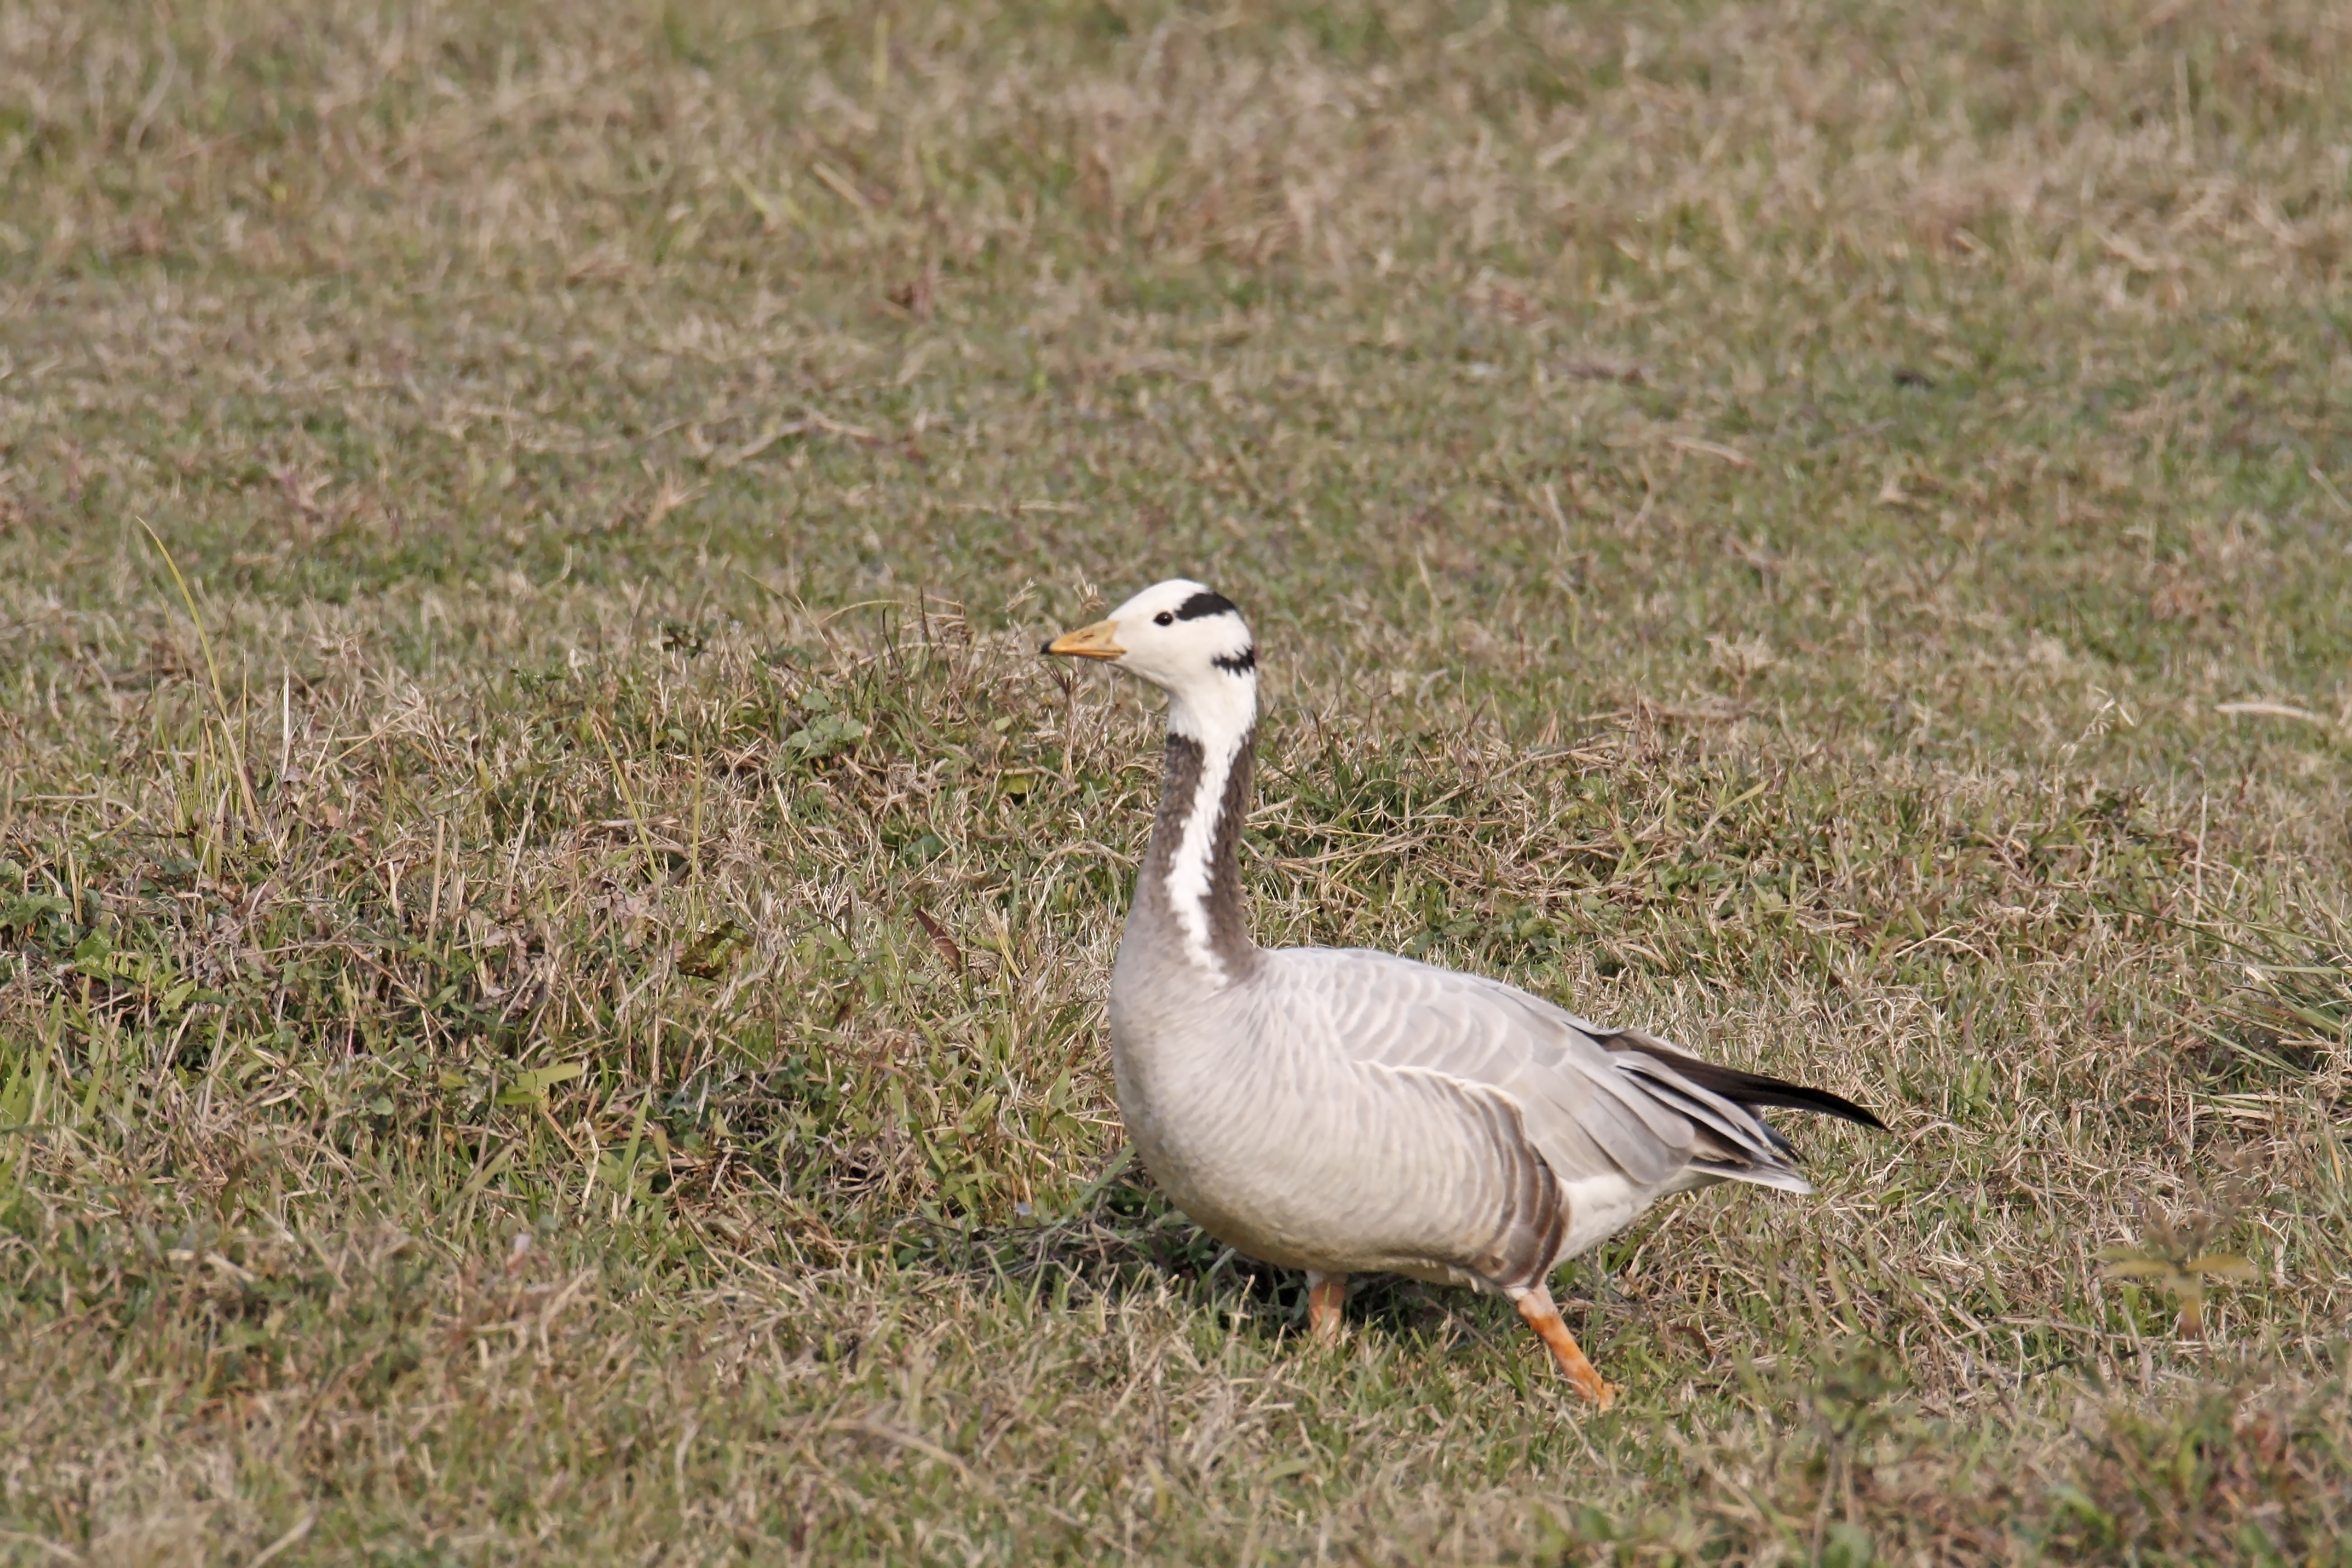
bird, eyes, color, stripes, tail, ecoregion, beak, plant, waterfowl, ducks, geese and swans, grass, feather, grassland, wing, grass family, meadow, pelican, seabird, duck, natural landscape, livestock, terrestrial animal, water bird, fowl, soil, prairie, landscape, seaduck, pasture, goose, ciconiiformes, Freshwater marsh, wildlife, steppe, field